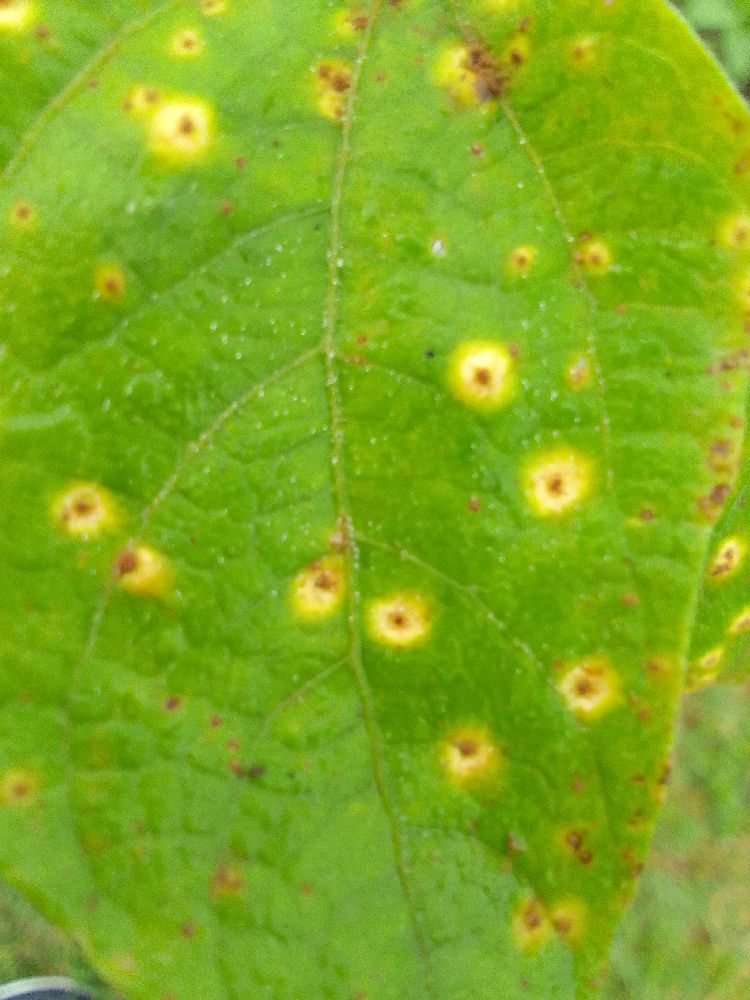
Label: rust